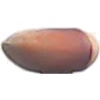
Label: Hazelnut 1